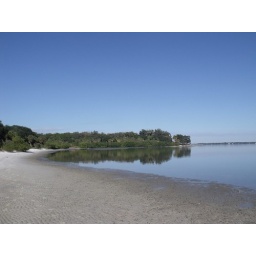
the Indian Mound with relfection and the glorious blue sky above and below